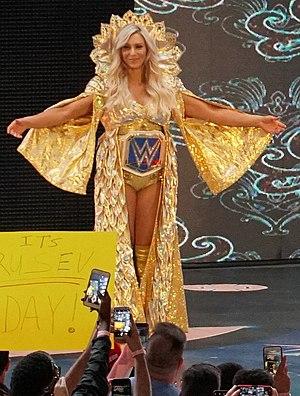
La World Wrestling Entertainment est une entreprise américaine cotée en bourse, spécialisée dans l'organisation d'événements de divertissement, principalement de catch et dans la gestion des droits de médias télévisuels/cinématiques, musicaux et d'internet, et des produits dérivés associés à ces événements.